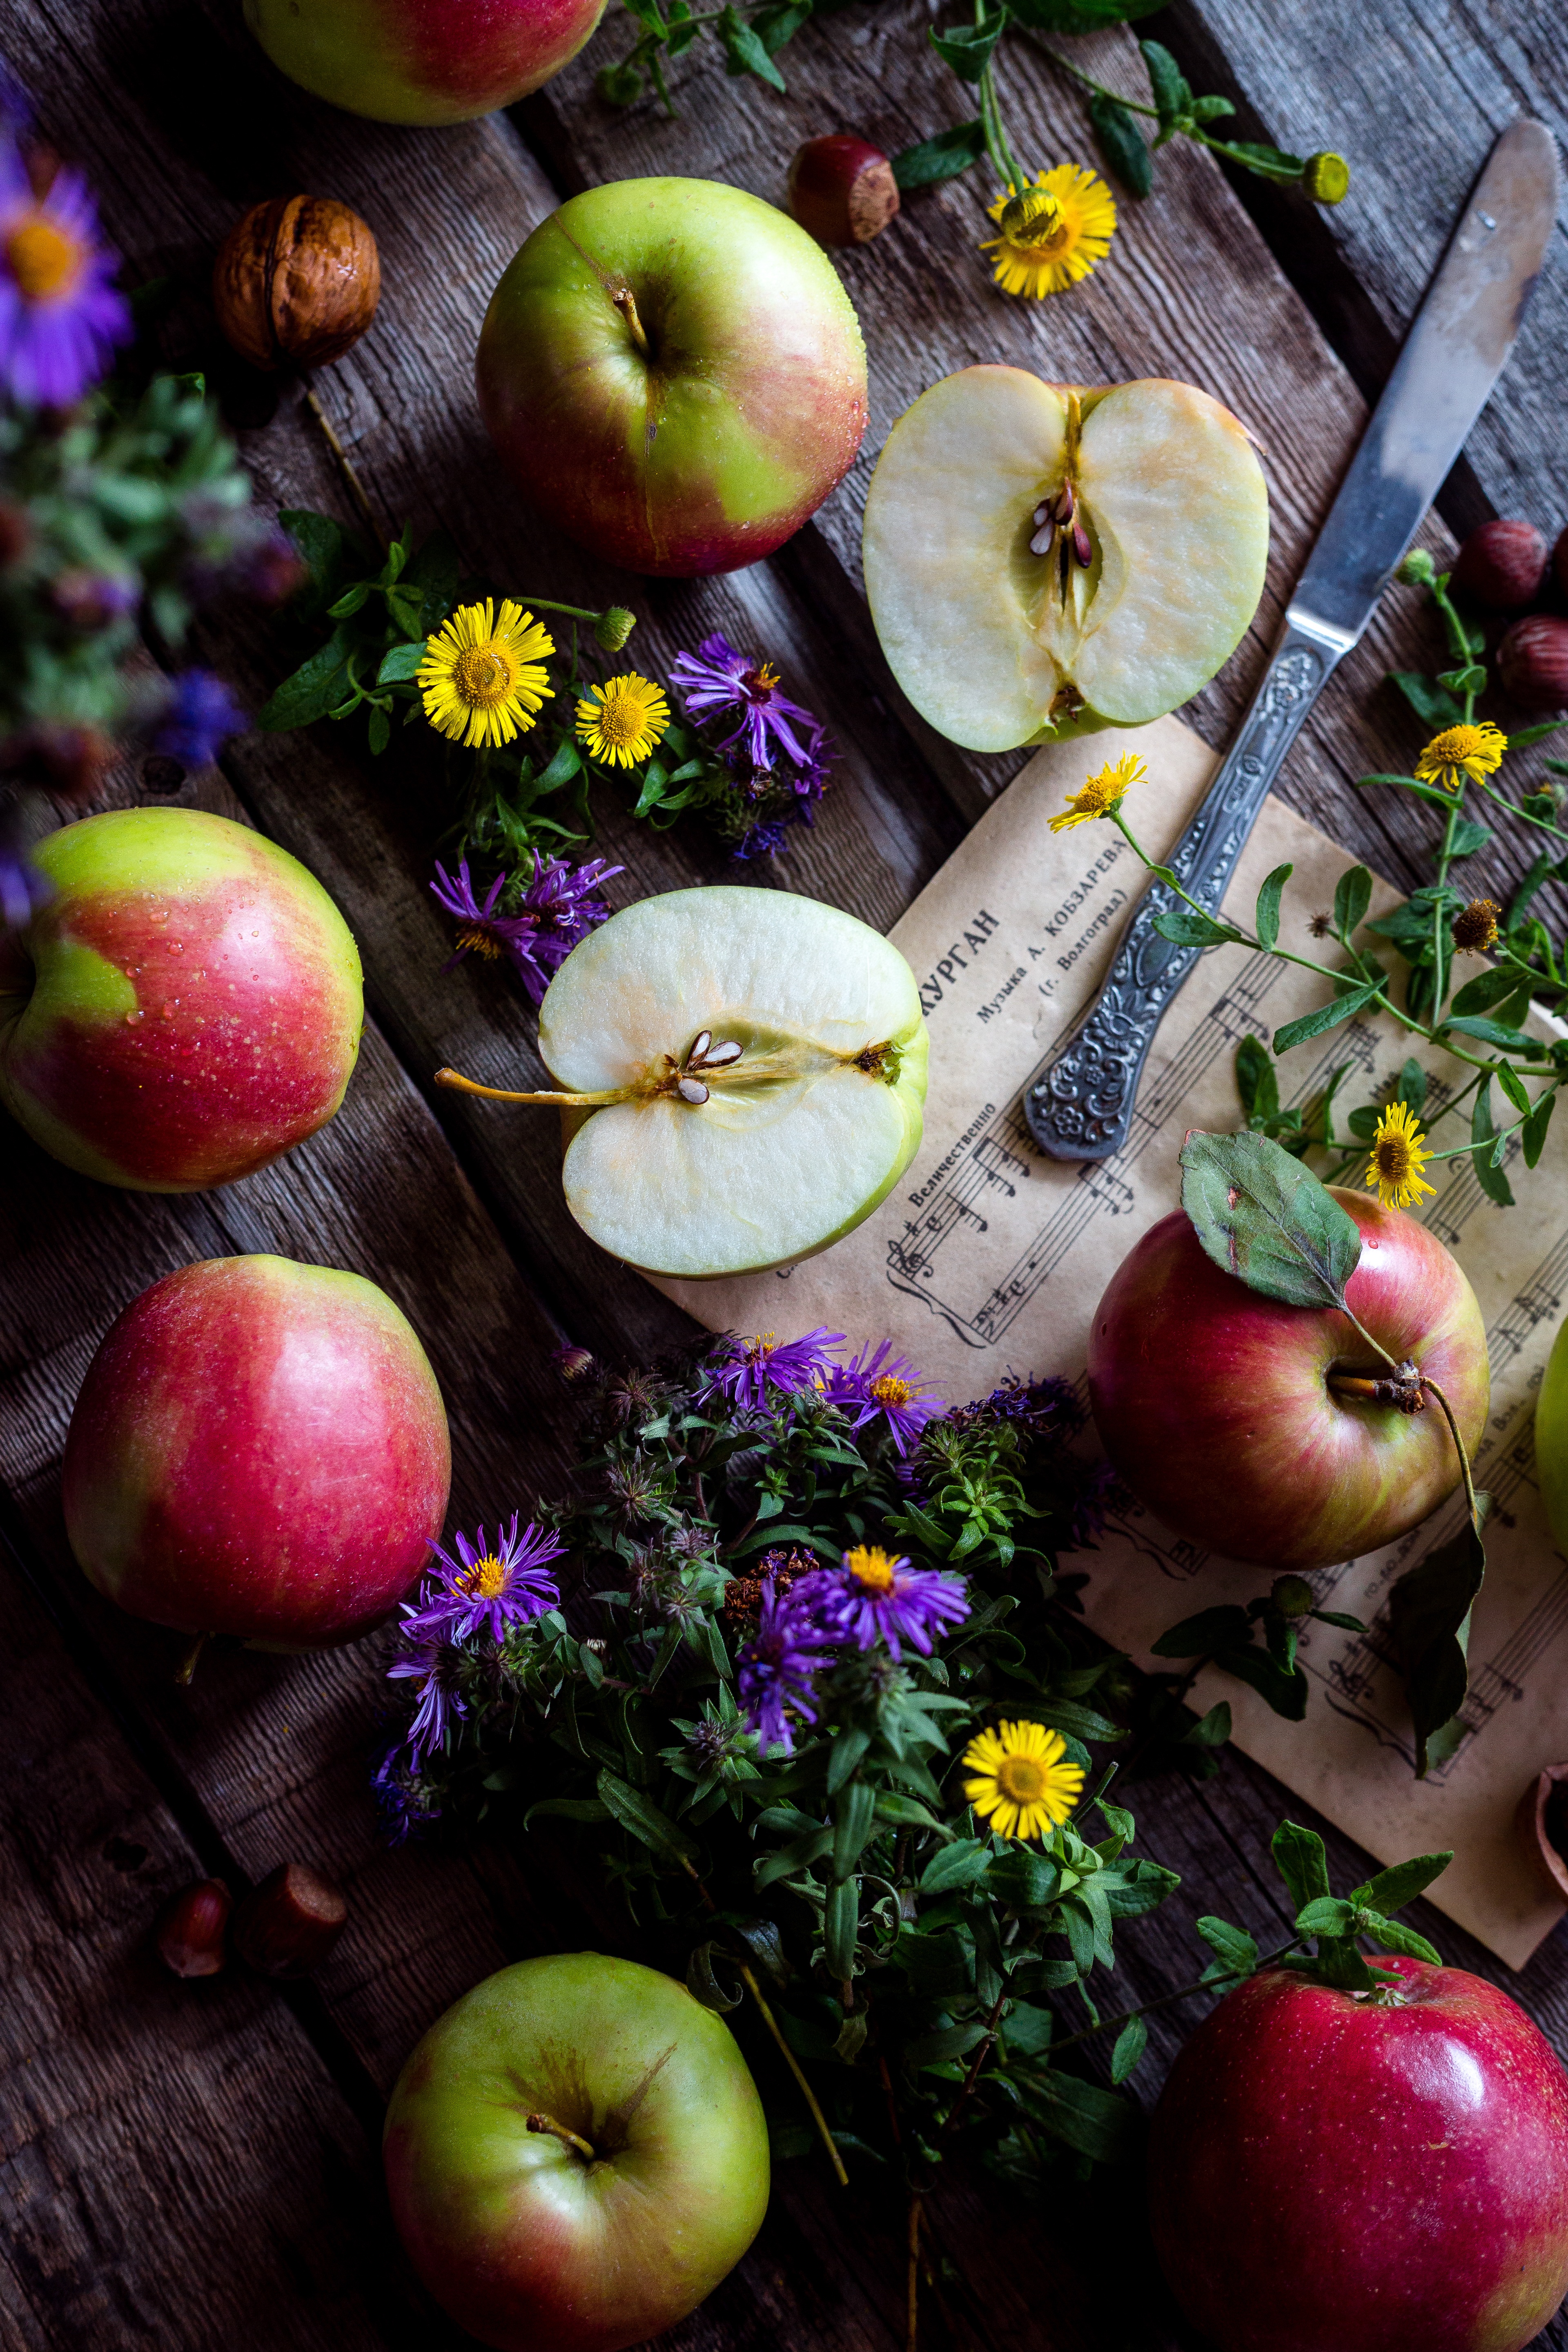
apple, plant, fruit, summer, ripe, food, green, harvest, produce, natural, autumn, fresh, garden, still life, painting, eco, leaves, apples, dacha, apple orchard, flowering plant, rose family, elitexpo, wooden desk, still life photography, fruity garden, land plant